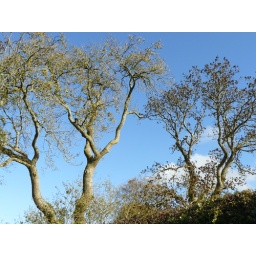
tree against blue sky